NHL Winter Classic

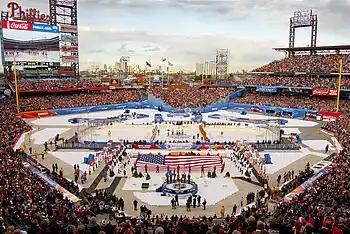
The fifth Winter Classic was held in 2012 at Citizens Bank Park in Philadelphia

Weather has proven to affect the game, with the 2011 and 2012 classics being delayed due to rain and other weather. Outdoor effects of wind and sun glare may give an unfair advantage to one team and so the NHL sometimes modifies the third and overtime periods. In that case, play is stopped at the midway point, and the teams switch directions. The option was exercised in 2008, 2009, 2011, 2014, and 2018. The 2008, 2014, and 2018 games also featured the teams switching ends halfway through the five-minute overtime period for the same reason. In 2008 and 2014. the games went into a shootout, with both goaltenders alternated defending the same goal, rather than the normal practice of defending opposite goals.